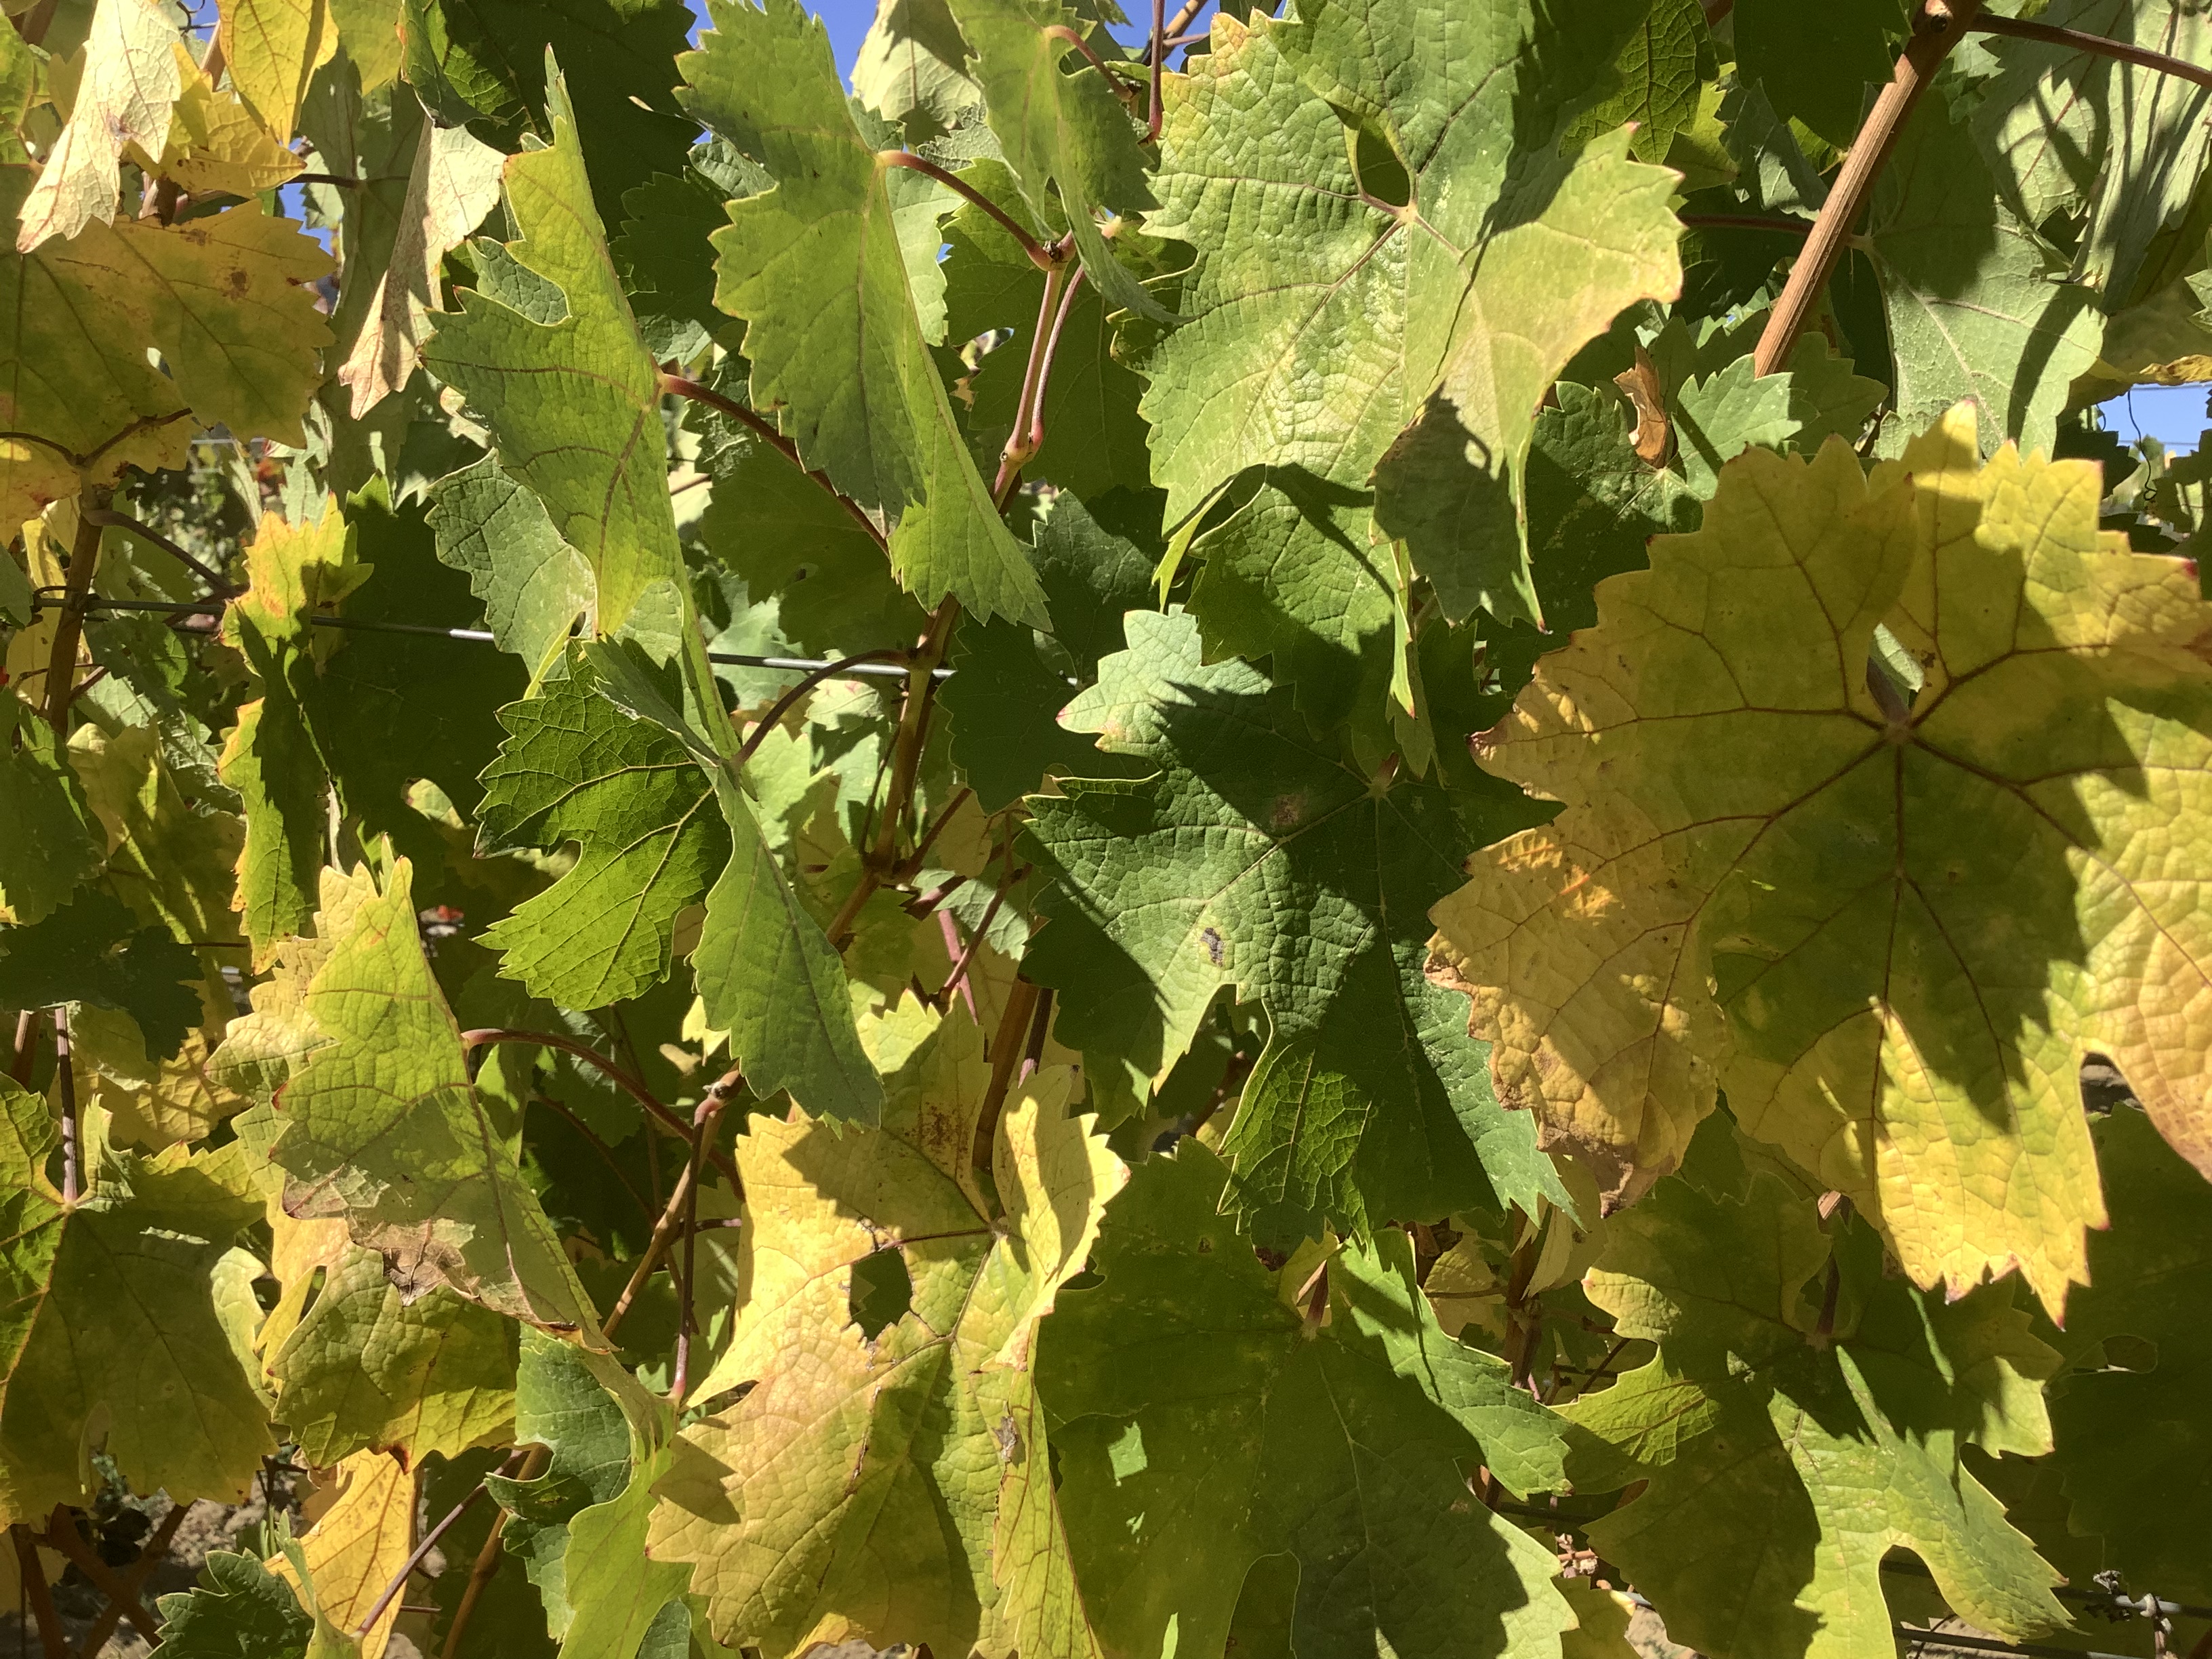
Label: No Virus